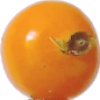
Label: Physalis 1